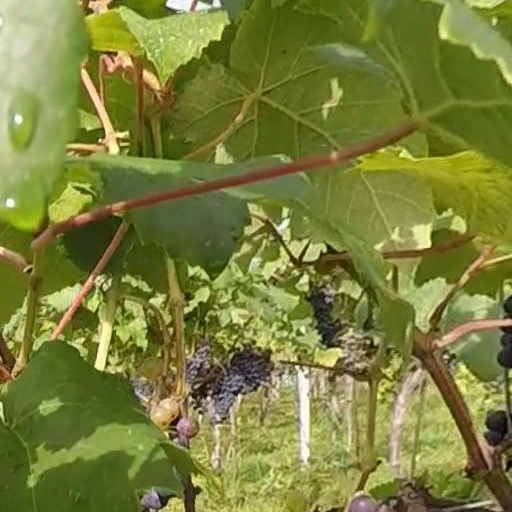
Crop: grape